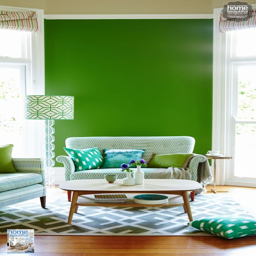
refresh a living space with an upholstered sofa and shots of gorgeous green